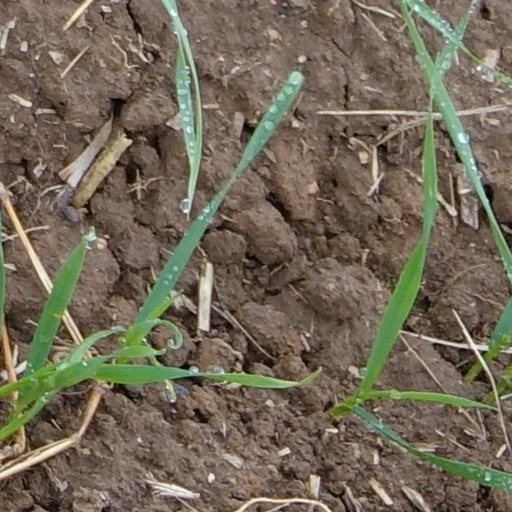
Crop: wheat